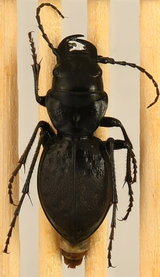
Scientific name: Omus dejeanii
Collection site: Abby Road NEON (ABBY), plot ABBY_028